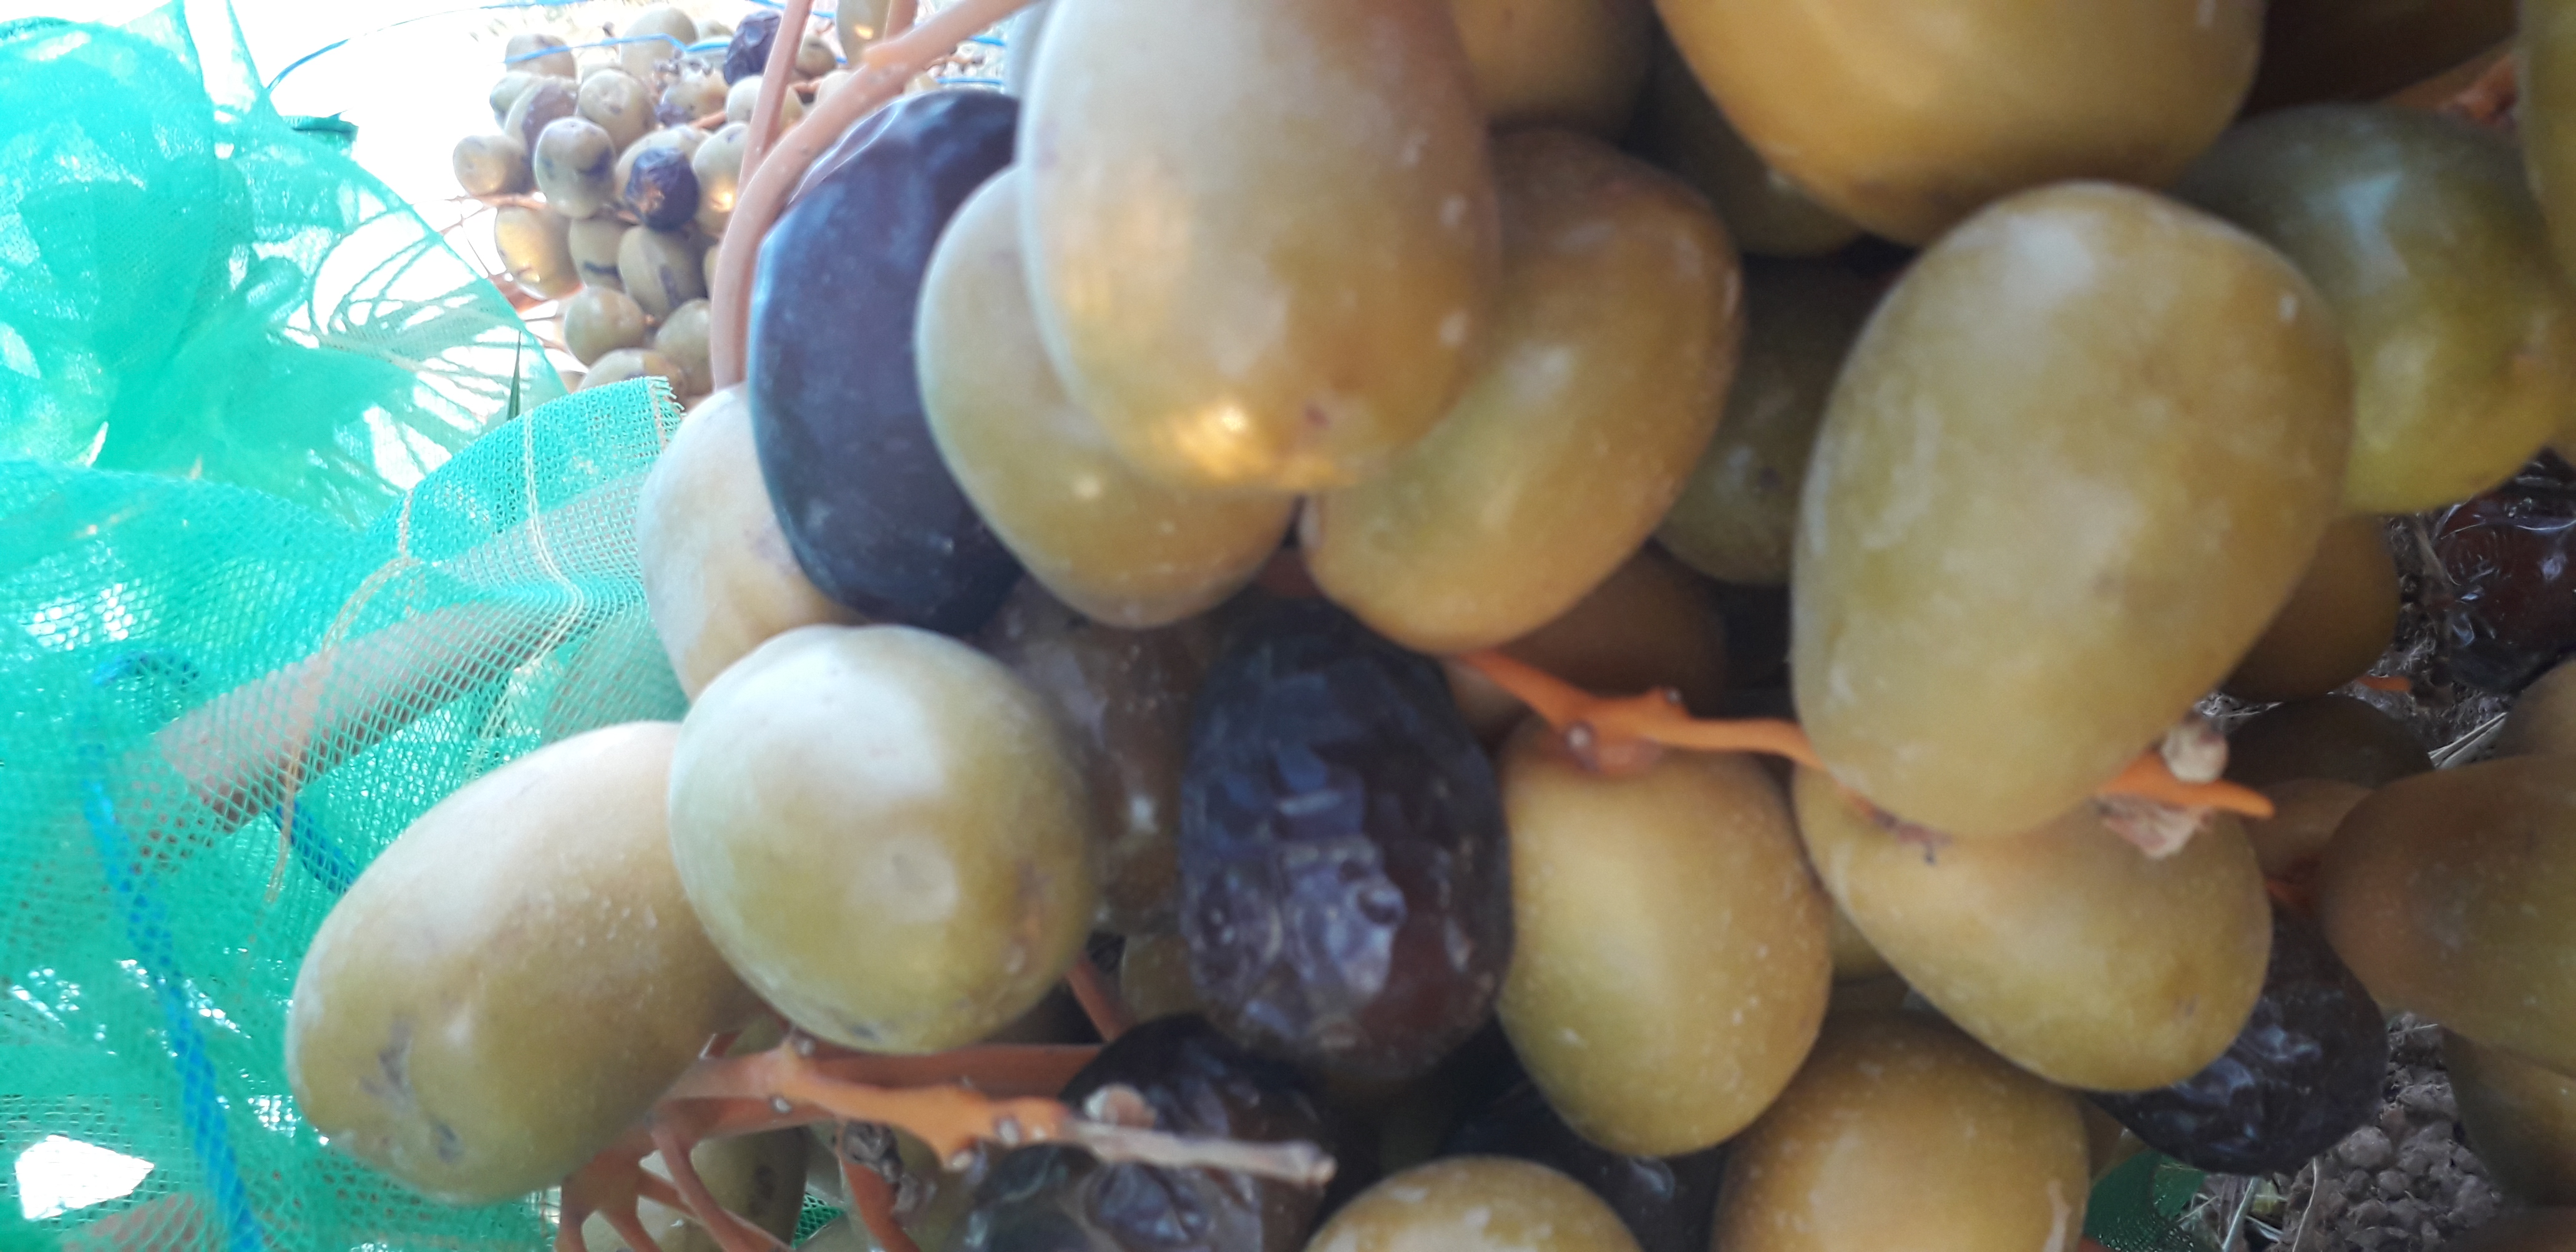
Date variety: Boufagous